Magdalen College, Oxford

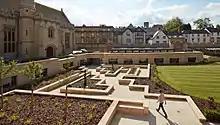
The redeveloped Longwall Quad. The main Longwall Library building is on the left.

The chapel is a place of worship for members of the college and others in the University of Oxford community and beyond. As a High Anglican chapel, its tradition is influenced by the Counter-Reformation in the Church of England. Said and sung services are held daily during term. The choir sings Choral Evensong or Evening Prayer every day at 6:00 pm except on Mondays. On Sundays, a Sung Eucharist is offered in the morning at 11:00 am. Compline (Night Prayer) is sung once each week, and is followed by a service of Benediction twice per term. Mass is also sung on major holy days.